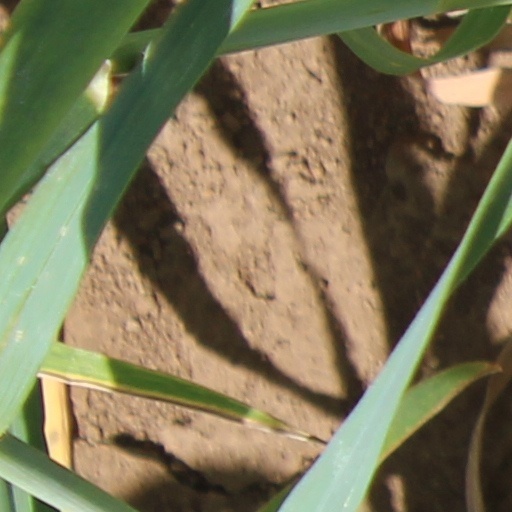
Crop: wheat